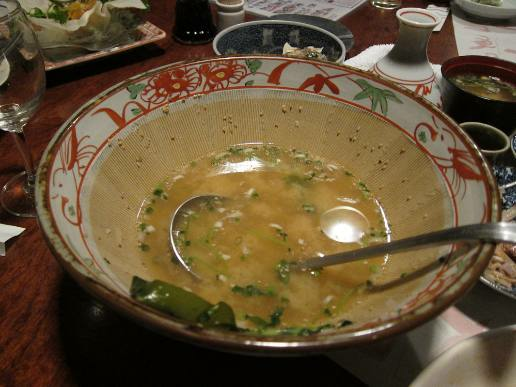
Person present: No